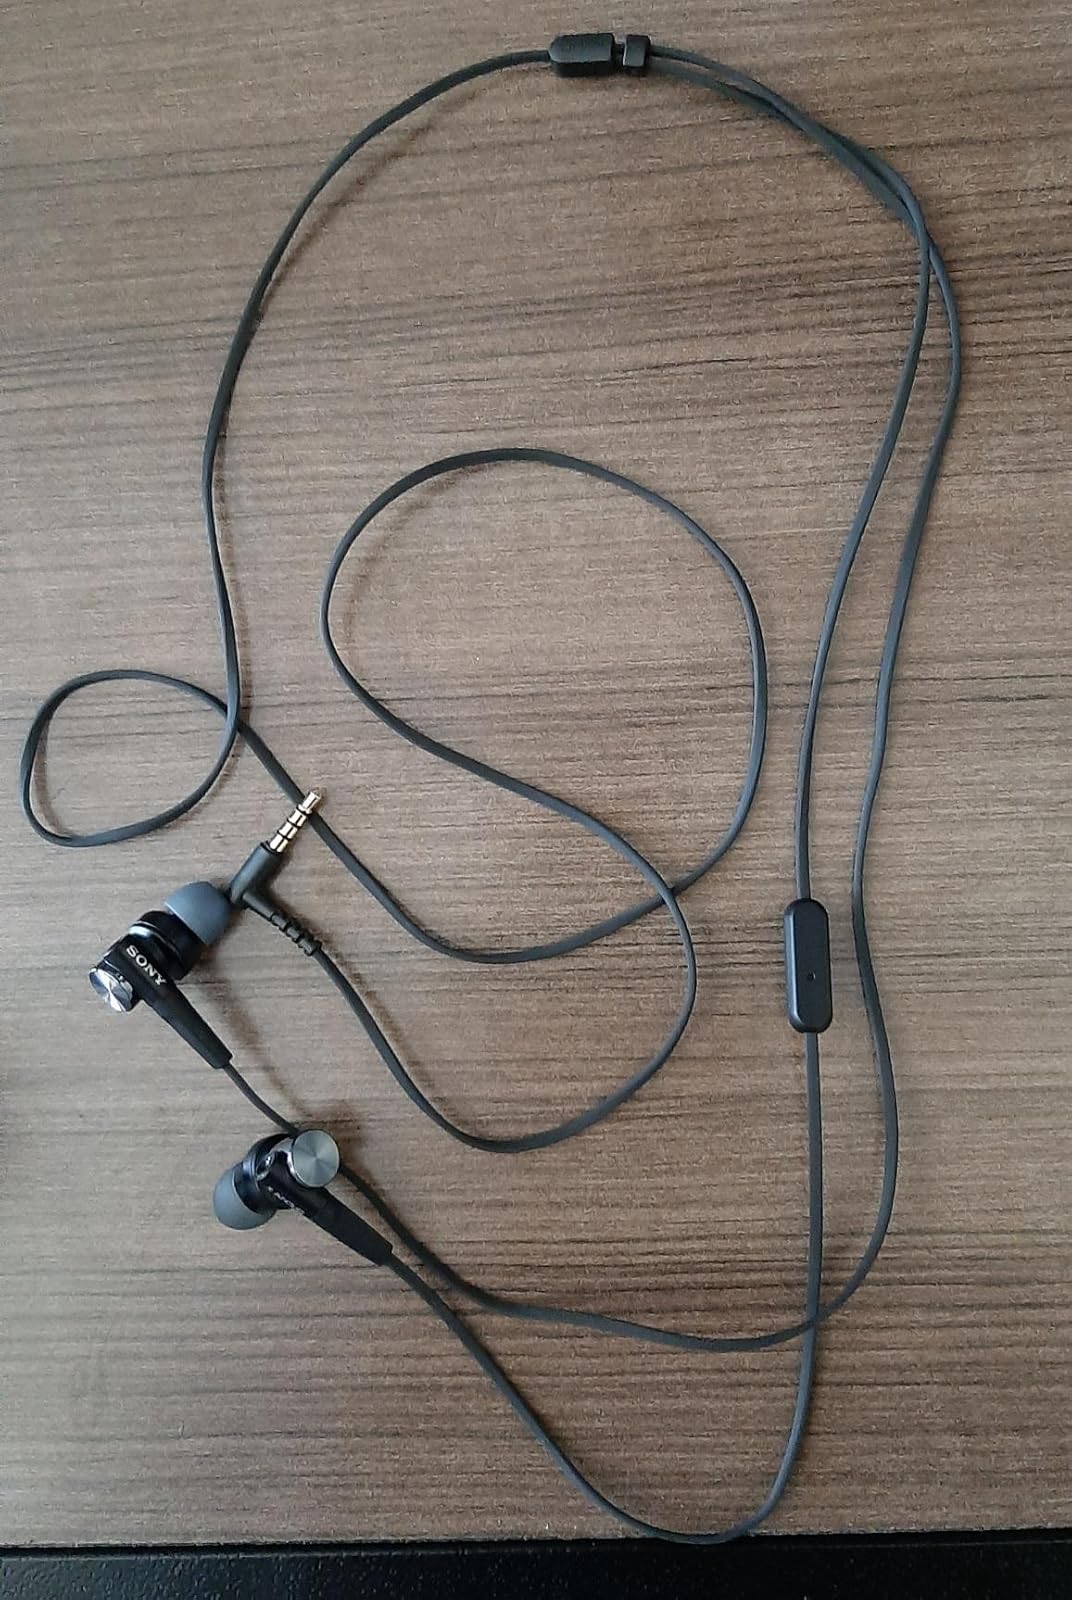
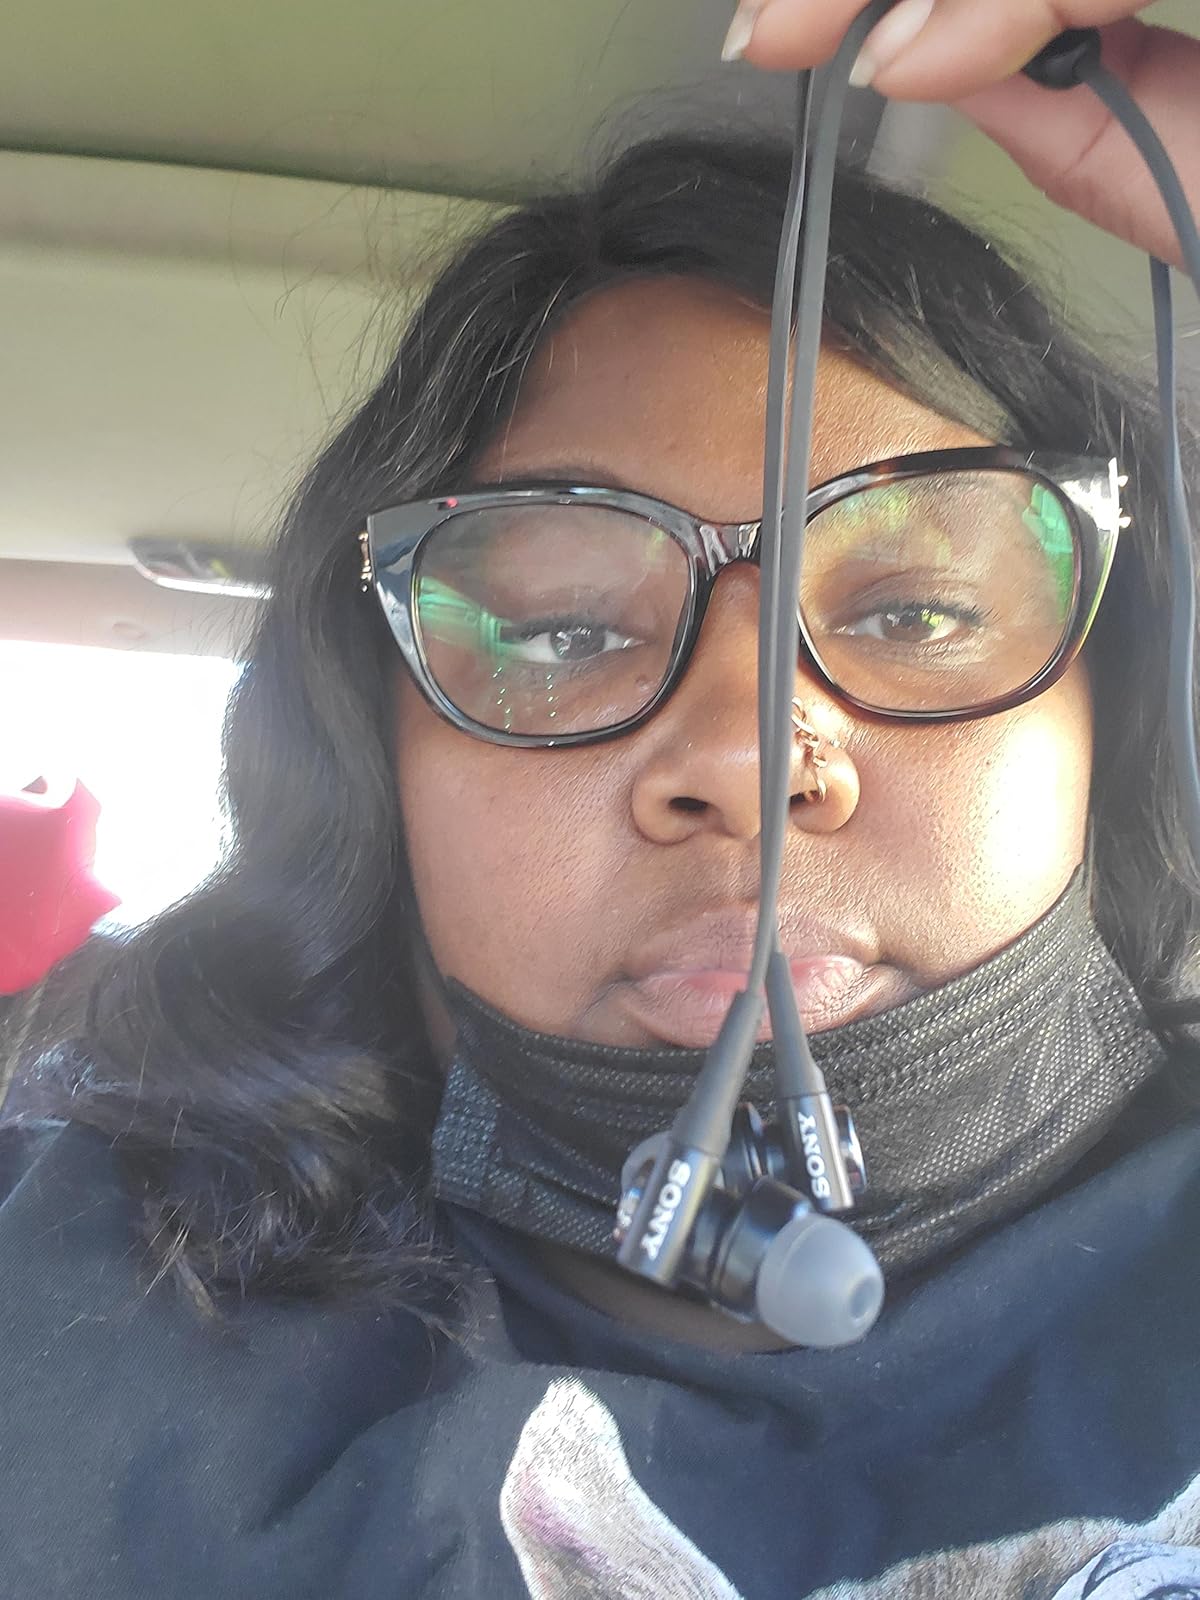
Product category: headphones
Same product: yes